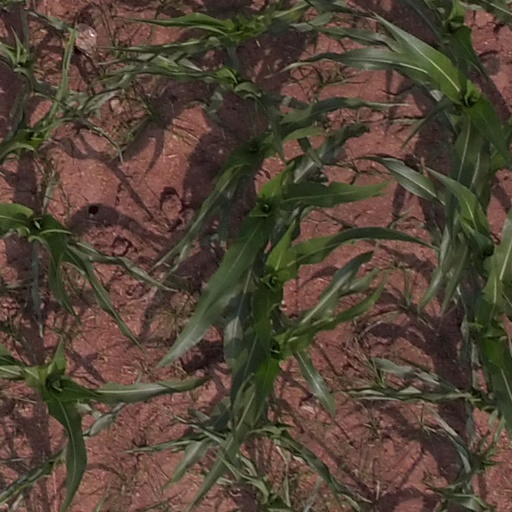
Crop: maize; corn